Alexander Keirincx

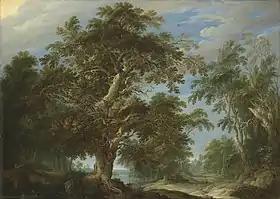
"Forest landscape with hunters"

He married Clara Mattheusen on 18 June 1622 in Antwerp. In the guild year 1623–1624, Artus Verhoeven was registered as his pupil. It is possible he visited England in 1625 as three drawings with a pen and washed showing a view of parliament house in London and the Westminster and dated 1625 were recorded in the 18th century. He is for the last time mentioned in Antwerp in 1626. He is recorded in Amsterdam in 1629. He was residing in Utrecht in 1632 and may have stayed there until 1637. It is also possible that he returned to Amsterdam in 1632 where he would have stayed until 1636.